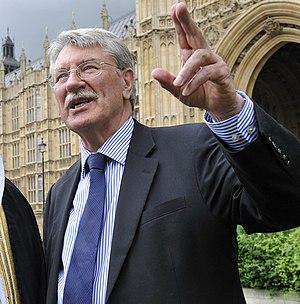
Angus John "Gus" Macdonald, baron Macdonald de Tradeston, CBE, PC est un directeur de la télévision écossaise, pair à vie travailliste de la Chambre des Lords de 1998 à 2017.